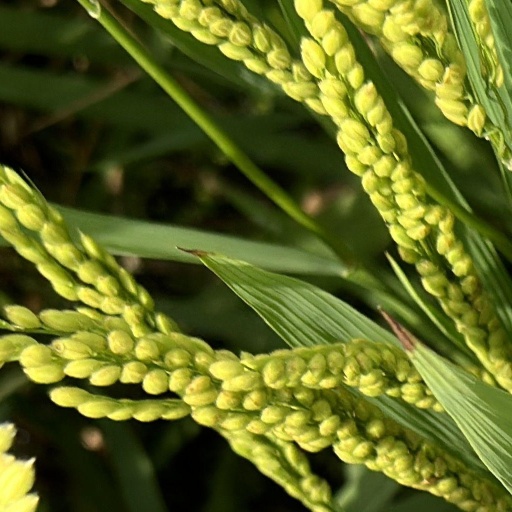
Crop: rice